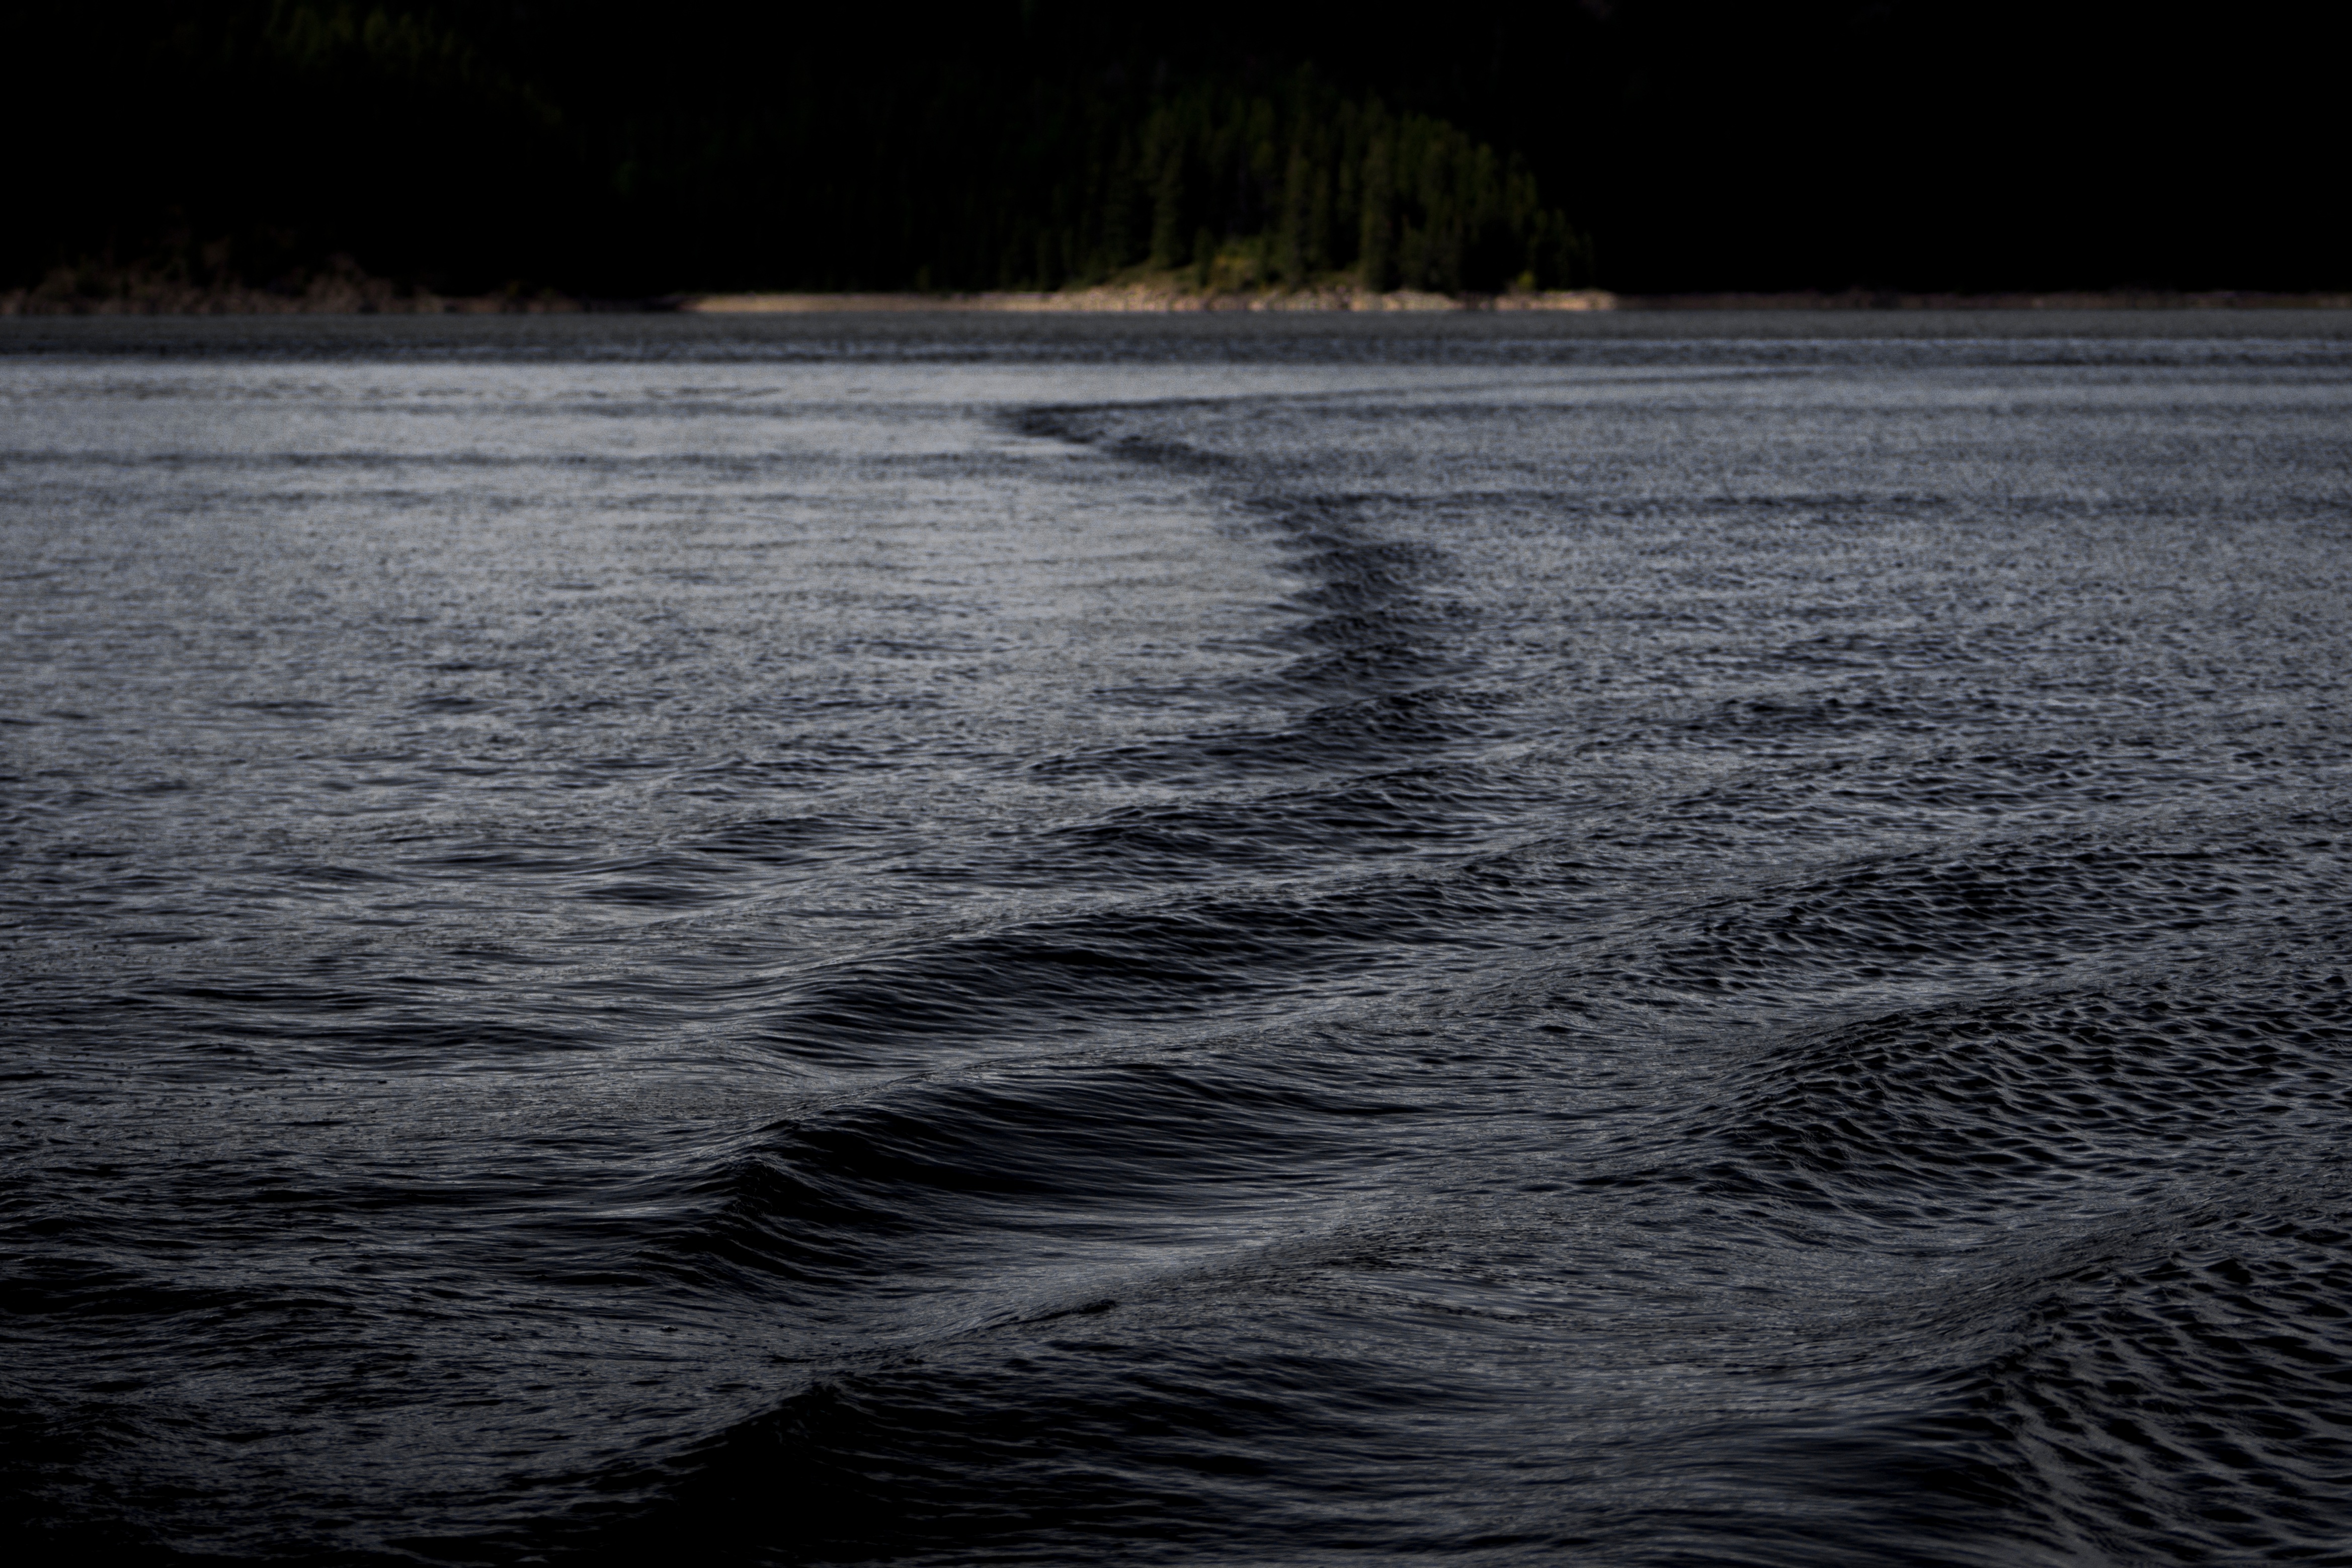
sea, coast, water, ocean, horizon, black and white, sunset, shore, wave, lake, river, ripple, dusk, reflection, monochrome, body of water, monochrome photography, atmospheric phenomenon, wind wave